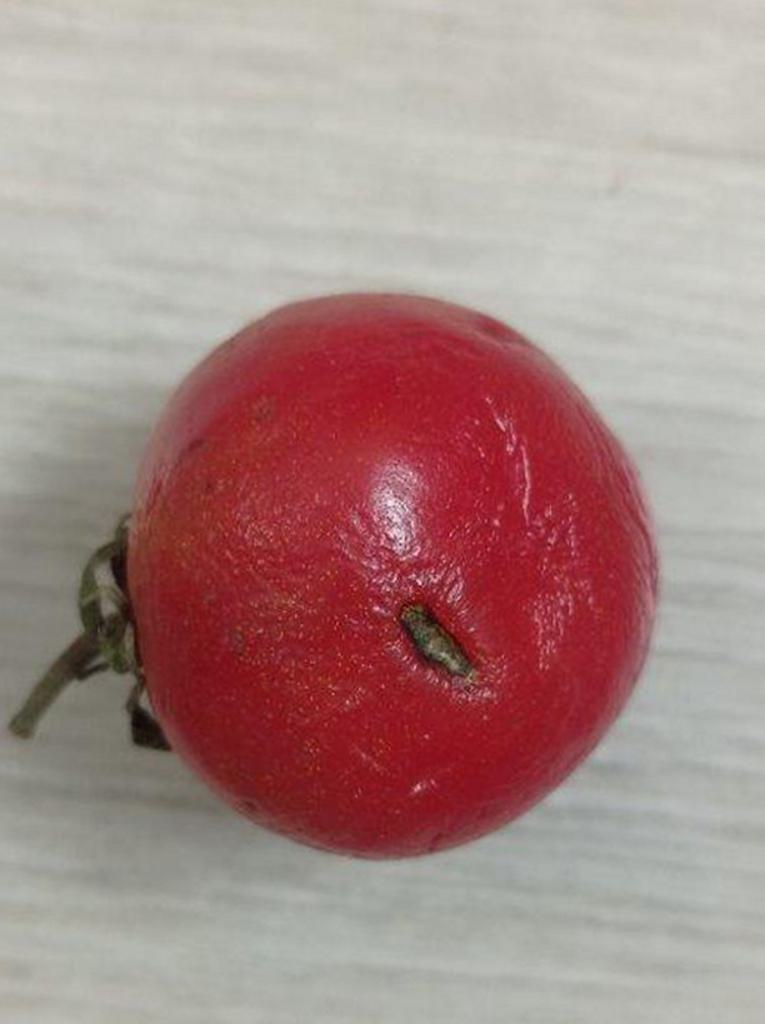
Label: Rotten